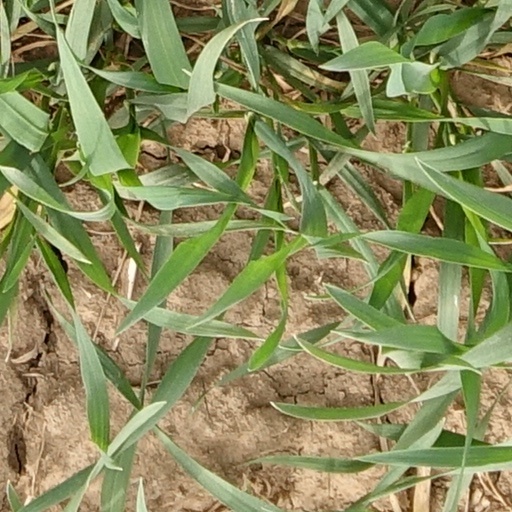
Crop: wheat